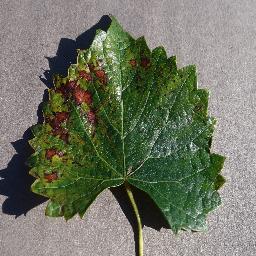
Label: Grape___Esca_(Black_Measles)